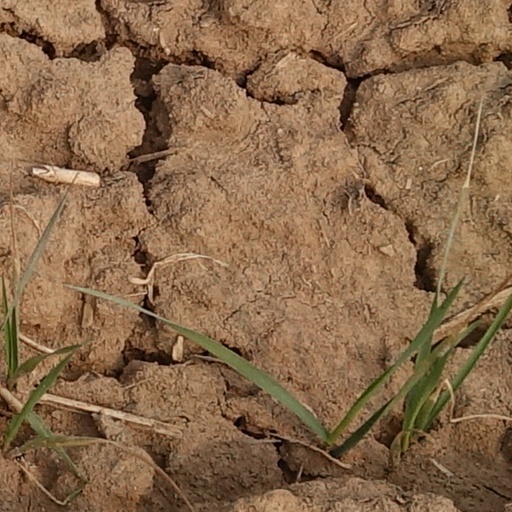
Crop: wheat